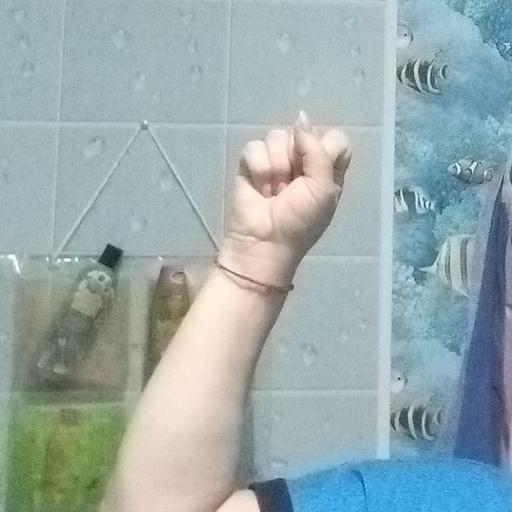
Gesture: fist